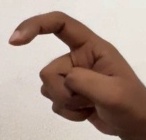
ASL sign: X